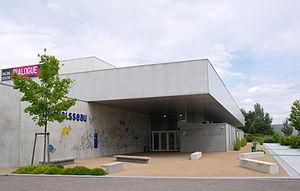
Le Vaisseau, à Strasbourg
Le Vaisseau est un centre de culture scientifique, technique et industrielle situé à Strasbourg. Destiné aux enfants et jeunes de 3 à 15 ans, il dépend du Conseil départemental du Bas-Rhin qui a été à l’initiative de sa création en 2005.